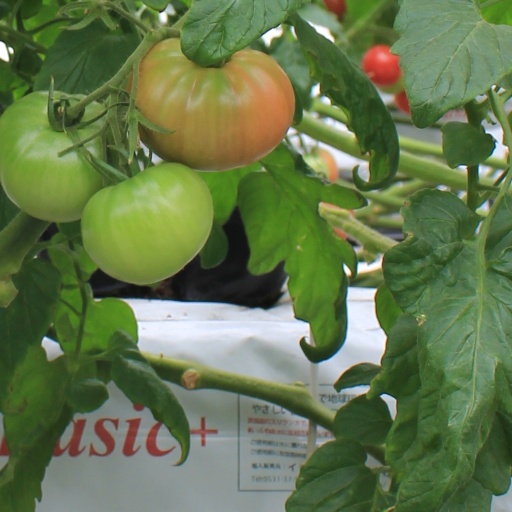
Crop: tomato